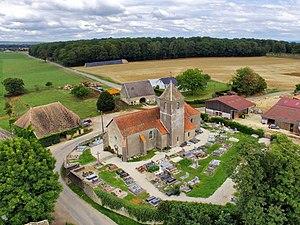
L'église de They-en-Sorans
Sorans-lès-Breurey est une commune française, située dans le département de la Haute-Saône en région Bourgogne-Franche-Comté.